Albert Park, Middlesbrough

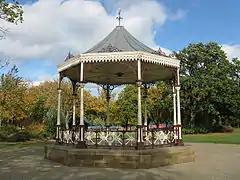
The reproduced bandstand

Albert Park underwent a major refurbishment, completed in 2005 with the support of a £3.5 million grant from the Heritage Lottery Fund topped up by money from Middlesbrough Council and Northumbrian Water Environmental Trust. Features such as the tower clock, war memorial walls, bandstand, fountain, South African war memorial, sundial and West Lodge were restored. The bandstand was a reproduction of the original park bandstand. A new visitor centre was created and there was considerable improvement to the lake. New facilities such as boathouse, roller rink, and teenage play area were built.